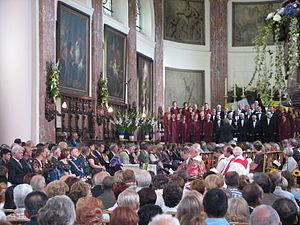
Pendant les Vepres Gouyasse, ducasse d'Ath 2007
La ducasse d'Ath est une tradition populaire de la ville d'Ath, dans le Hainaut, en Belgique. Remontant au Moyen Âge, elle s’est enrichie au fil du temps, pour devenir une fête très appréciée qui dure plusieurs jours, caractérisée par la présence de géants processionnels, de chars décoratifs et de groupes historiques.